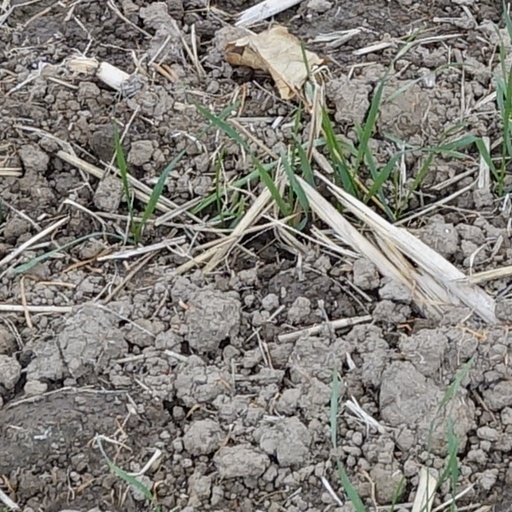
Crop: wheat